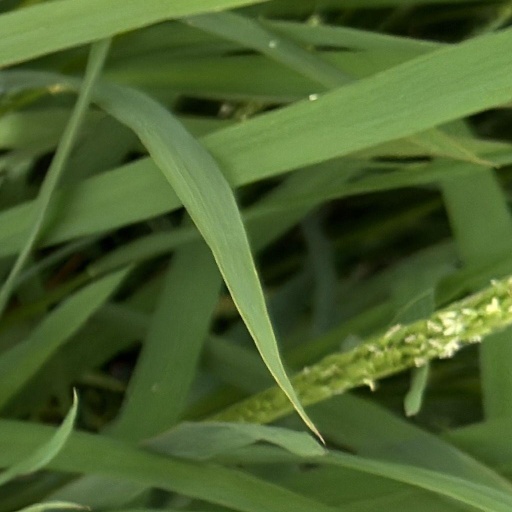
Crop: rice